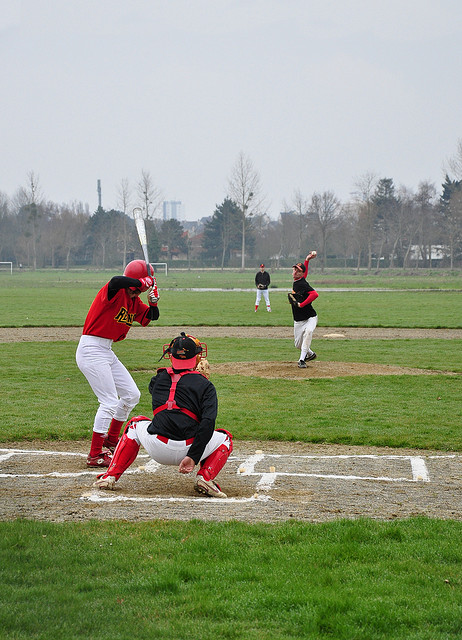
một cầu thủ bóng chày đang chuẩn bị ném bóng về phía sân nhà